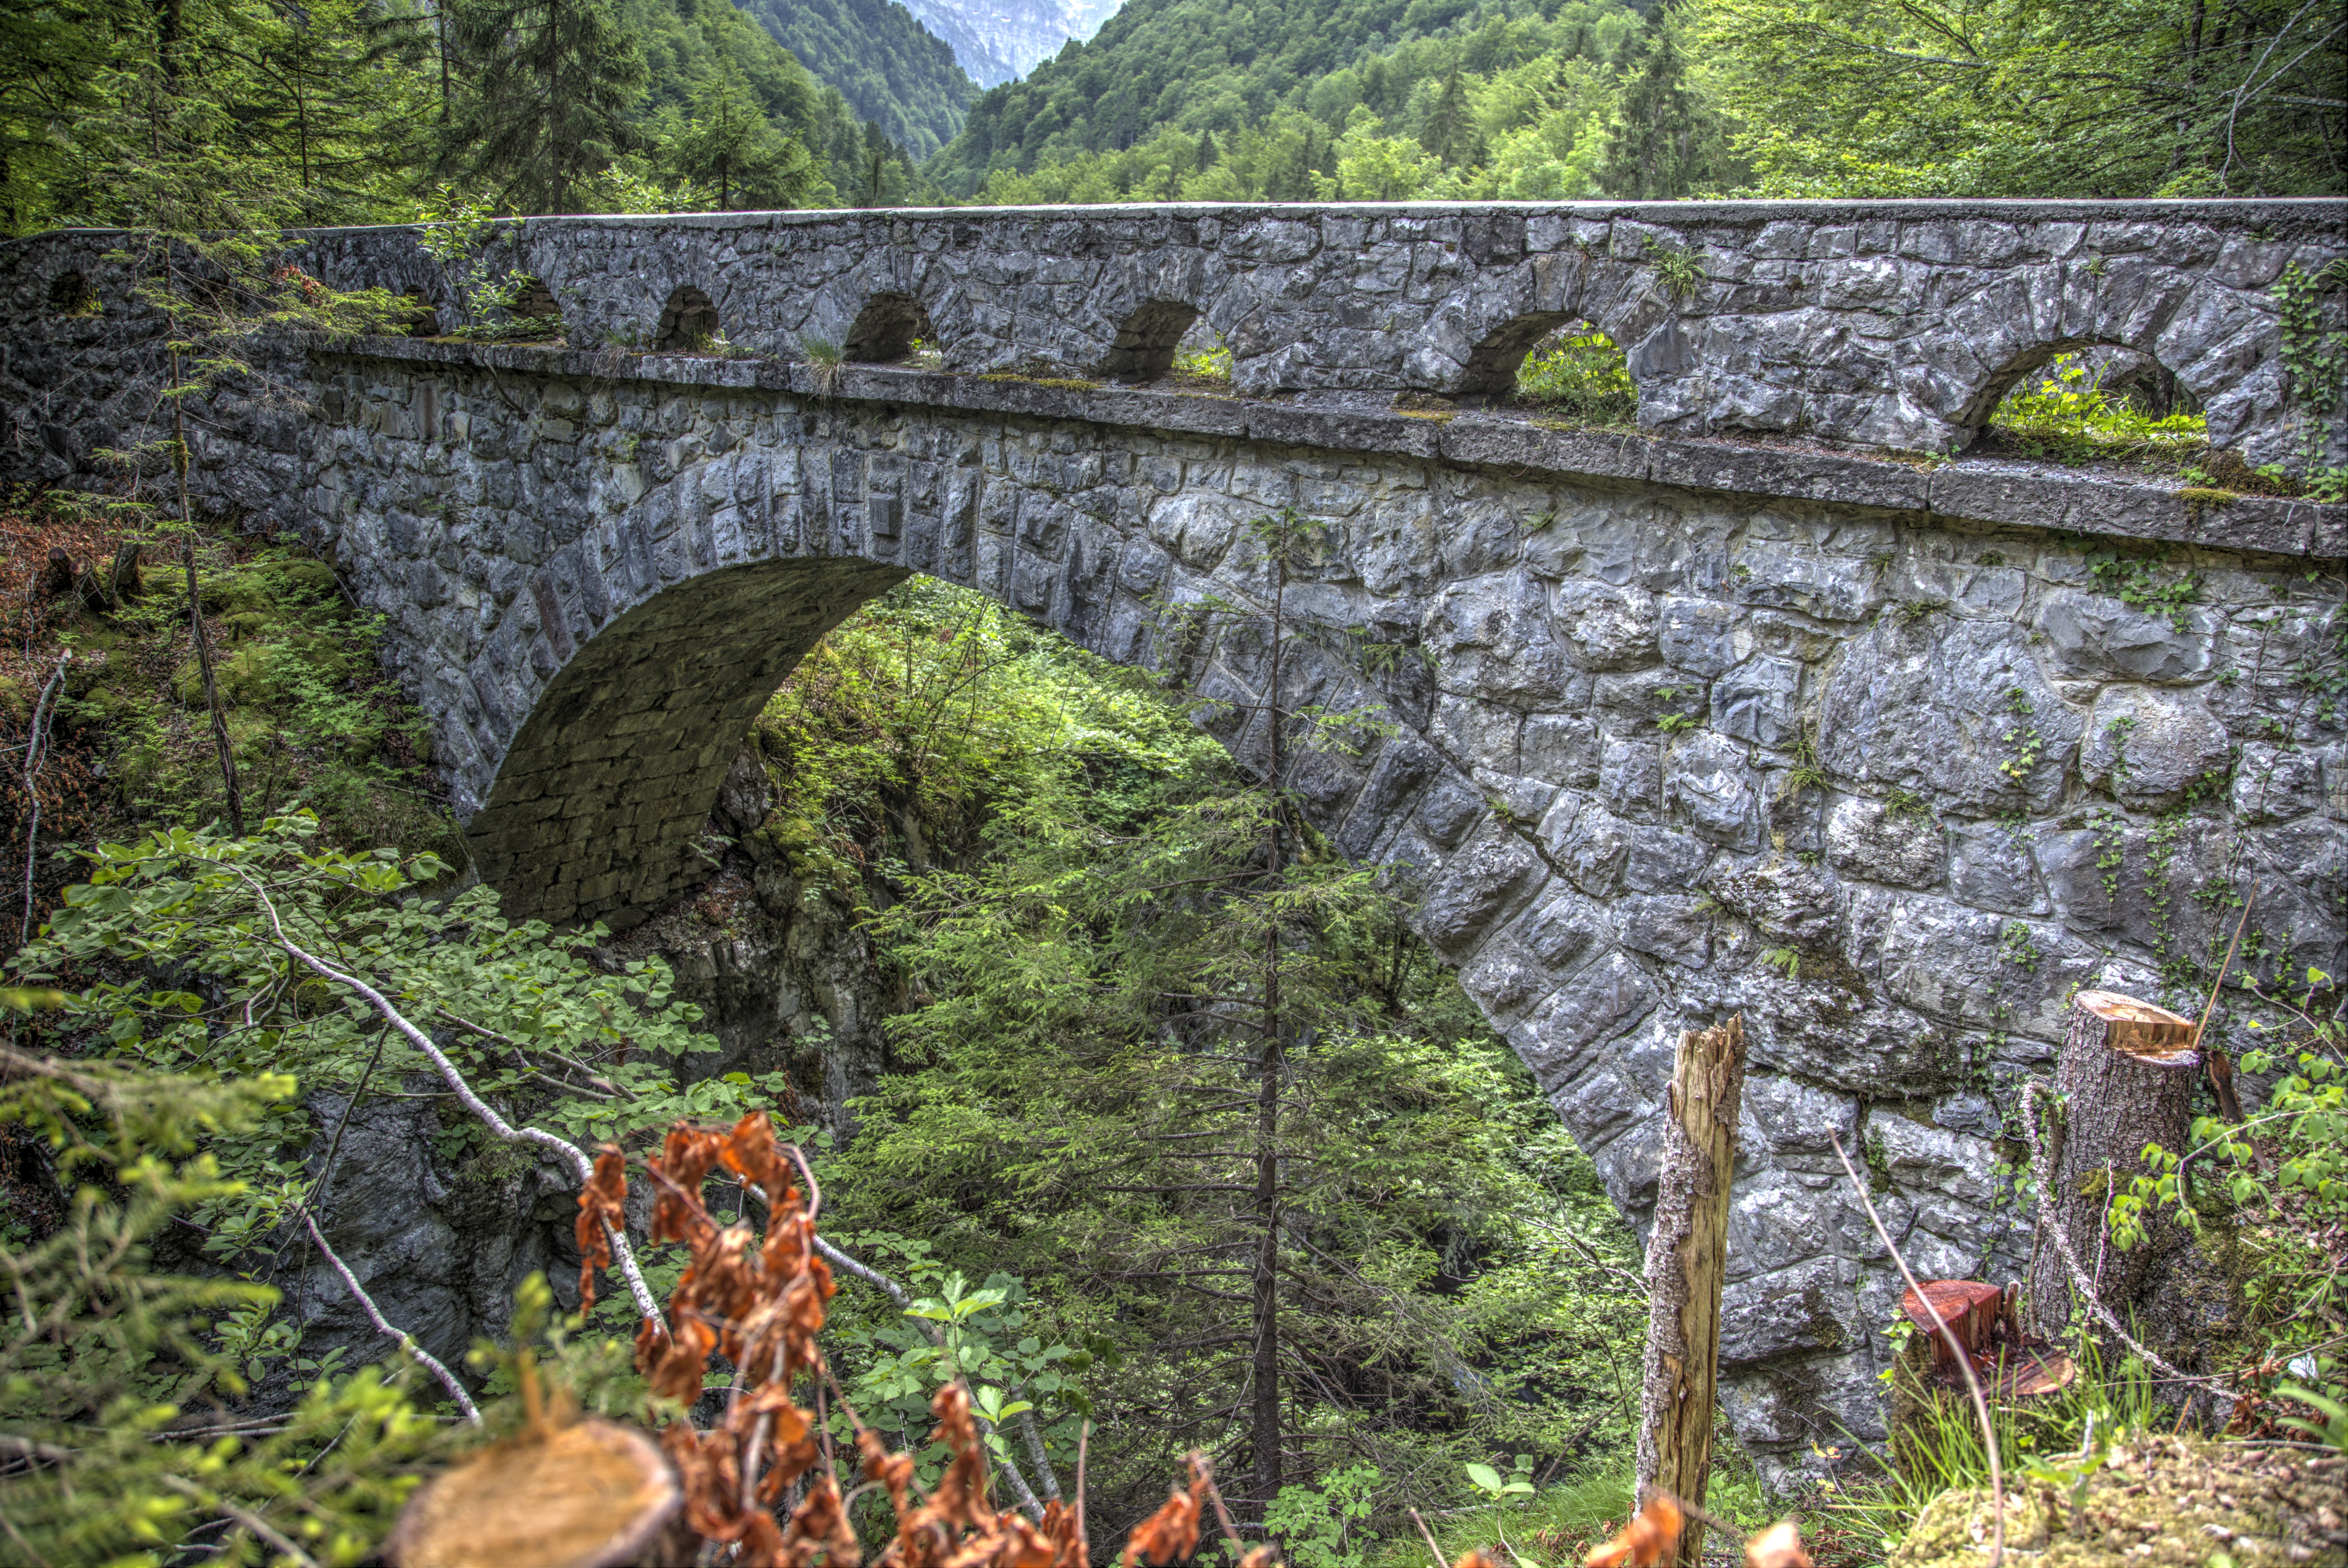
forest, creative, bridge, photography, jungle, rainforest, copyrightfree, ravine, commons, wendelin, jacober, woodland, geological phenomenon